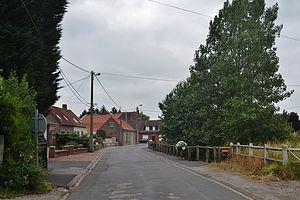
Gonnehem est une commune française située dans le département du Pas-de-Calais en région Hauts-de-France.